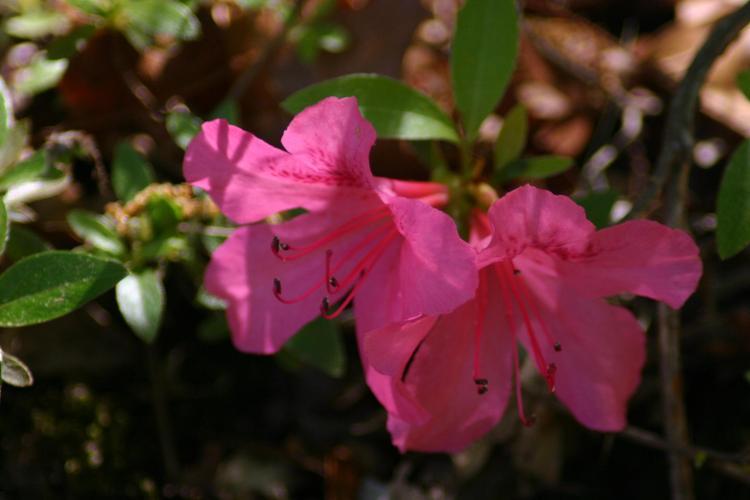
Label: azalea